Mojokerto child

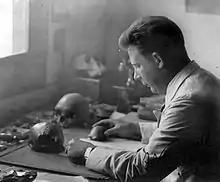
G.H.R. von Koenigswald (1902–1982), whose team discovered the Mojokerto child

The fossilized skullcap was discovered in February 1936 by Andojo – sometimes referred to as Tjokrohandojo or Andoyo – an Indonesian who worked at excavating animal fossils in the Kendeng Hills ("Pegunungan Kendeng") in East Java on a team led by Ralph von Koenigswald. Andojo originally believed the skull belonged to an orangutan, but von Koenigswald immediately recognized it as human. He named it "Pithecanthropus modjokertensis" after the nearby town of Mojokerto, which was then spelled "Modjokerto". Eugène Dubois, who had discovered Java Man in the 1890s and named it "Pithecanthropus erectus", wrote to von Koenigswald arguing that if the Mojokerto fossil were indeed human, then it could not be a "Pithecanthropus" (lit., an "ape-man"). Von Koenigswald thus renamed his fossil "Homo modjokertensis". It was eventually classified as "Homo erectus" just like "Java Man" and the numerous early human fossils that von Koenigswald and others found in Sangiran. In Indonesia, the fossil is known as "Pithecanthropus modjokertensis".